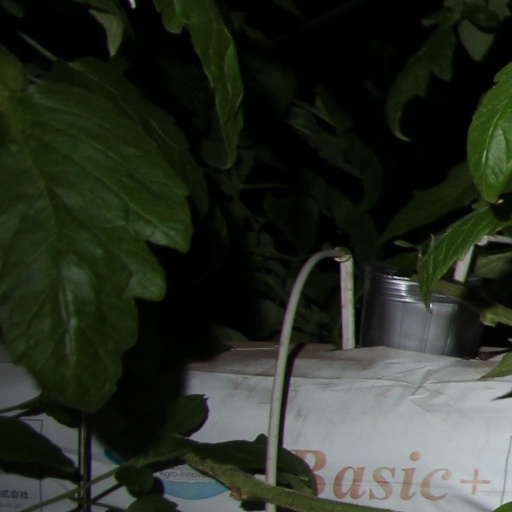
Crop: tomato